Palazzo Buonaccorsi

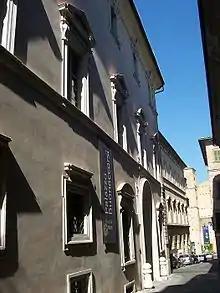
Facade

The Palazzo Buonaccorsi is an 18th-century aristocratic palace, now the civic museum of the town, located on Via Don Minzoni 24 in the historic center of Macerata, region of Marche, Italy.